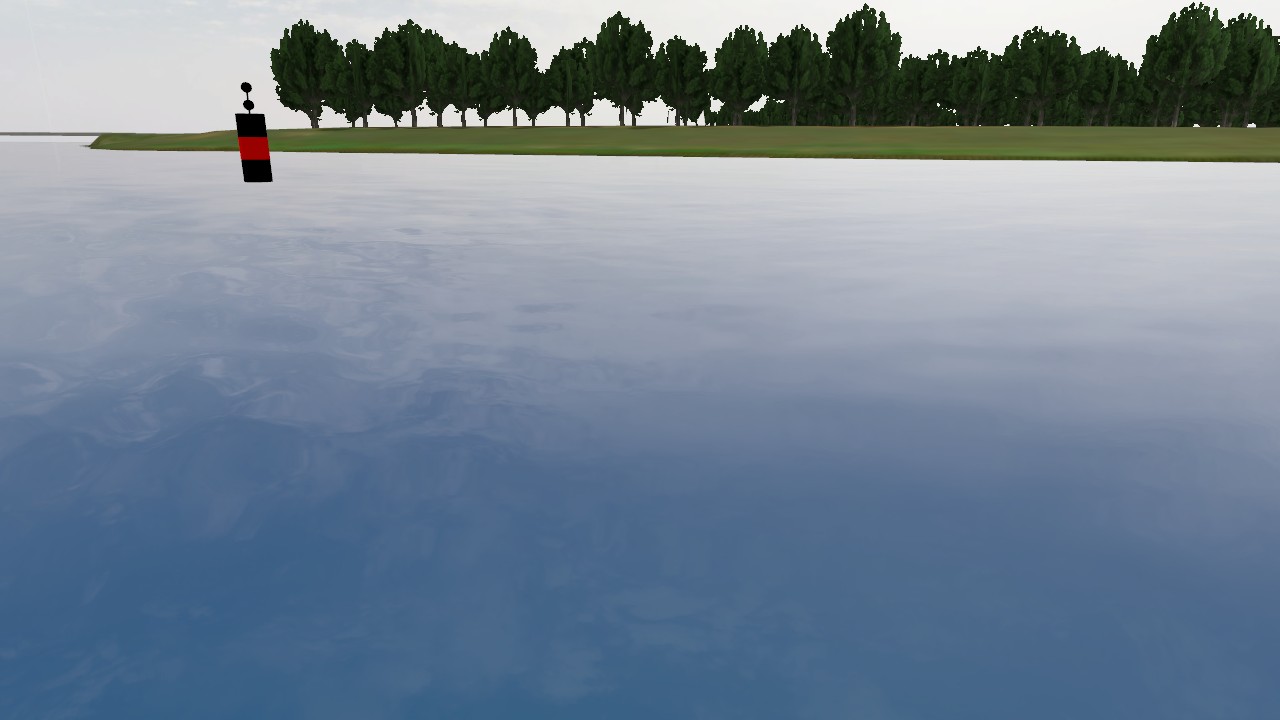
Label: isolated_mark
Descriptions: two black circular marks on the buoy top mark ||| black red black, three horizontal bands ||| two black bands with a red mid band